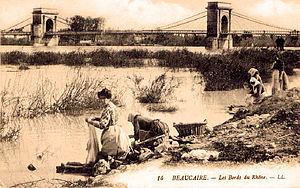
Lavandières de Beaucaire
Cet article recense les monuments historiques des Alpilles, dans les Bouches-du-Rhône, en France.
En France, on désigne par vallée du Rhône la région située de part et d'autre du Rhône, en aval de Lyon, dans le sud-est de la France. C'est une région agricole française selon le classement de l'Insee. Elle se subdivise en plaine irriguée de la Crau, plaine maraîchère du Comtat Venaissin, coteaux viticoles produisant des vins AOC de renommée mondiale sur les rives droite et gauche du fleuve, polyculture de la Drôme provençale, grandes cultures de la plaine valentinoise, vergers de l’Isère, prairies des vallées de la Galaure et de l’Herbasse.